Laurentius Guild

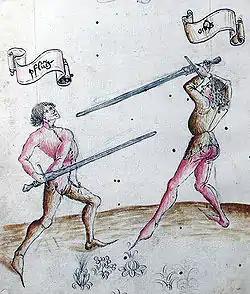
Longsword guards (1452 manuscript)

Laurentius Guild ("Laurentiusgildet") is a historical European martial arts group headquartered in Aarhus, Denmark with chapters in Nyborg and Vordingborg. Its membership consists of academic researchers specializing in fencing with a focus on the 14th and 15th centuries.